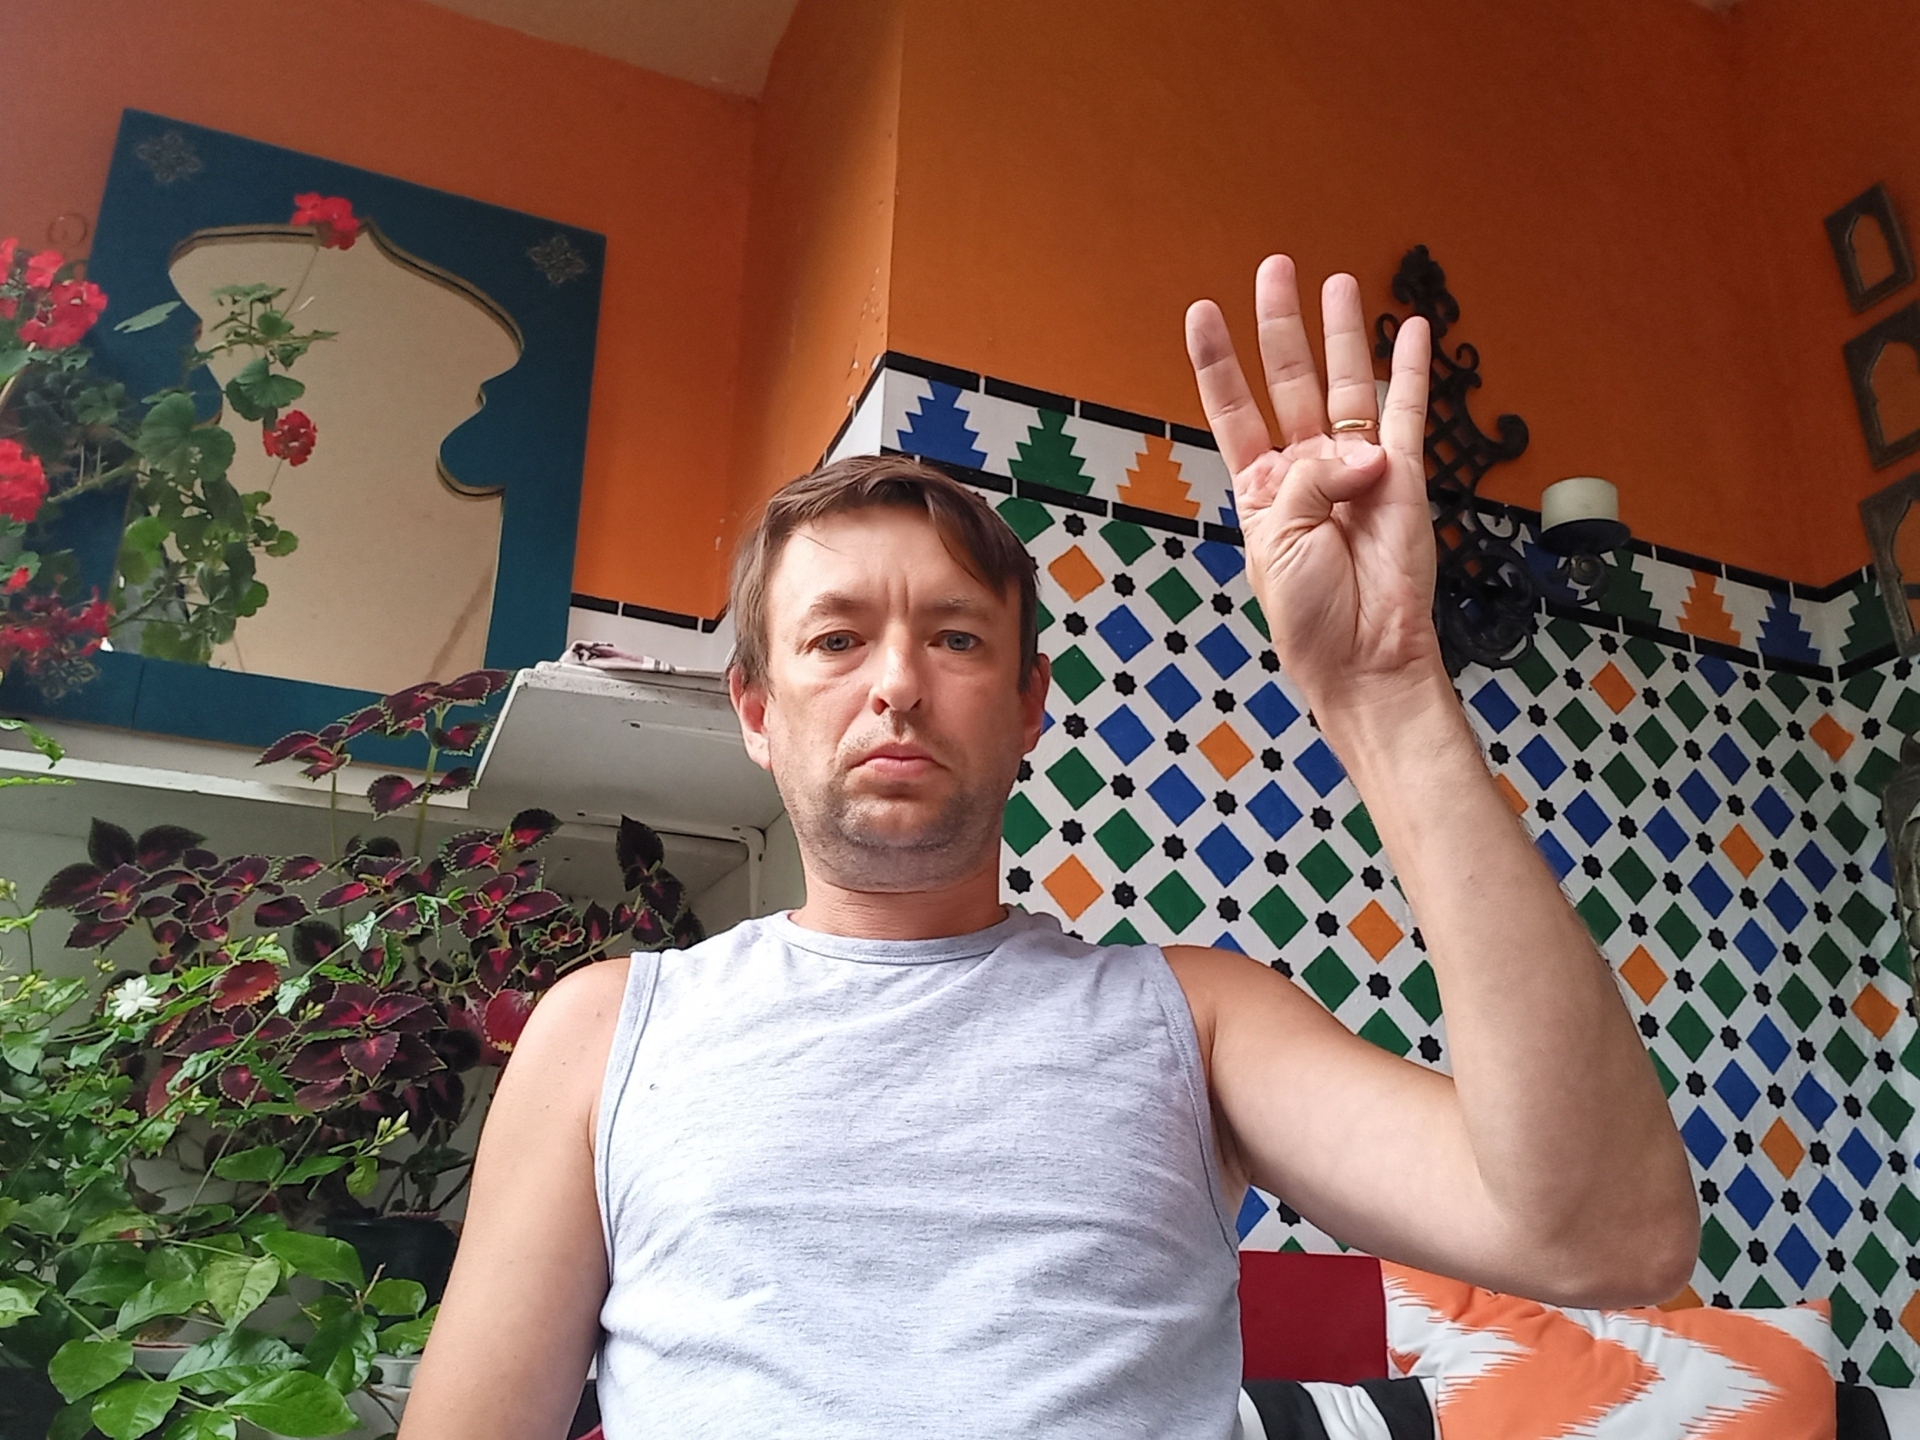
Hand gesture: four